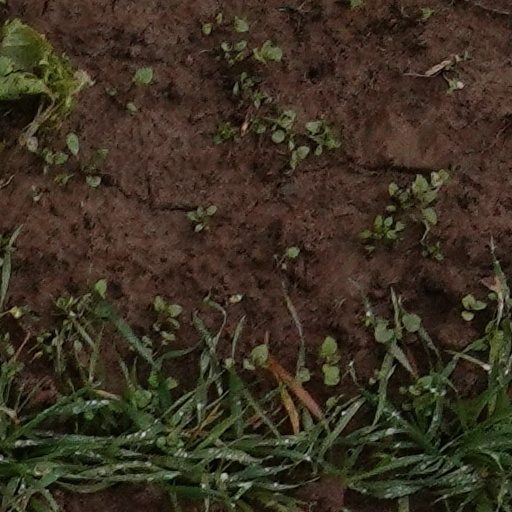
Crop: wheat